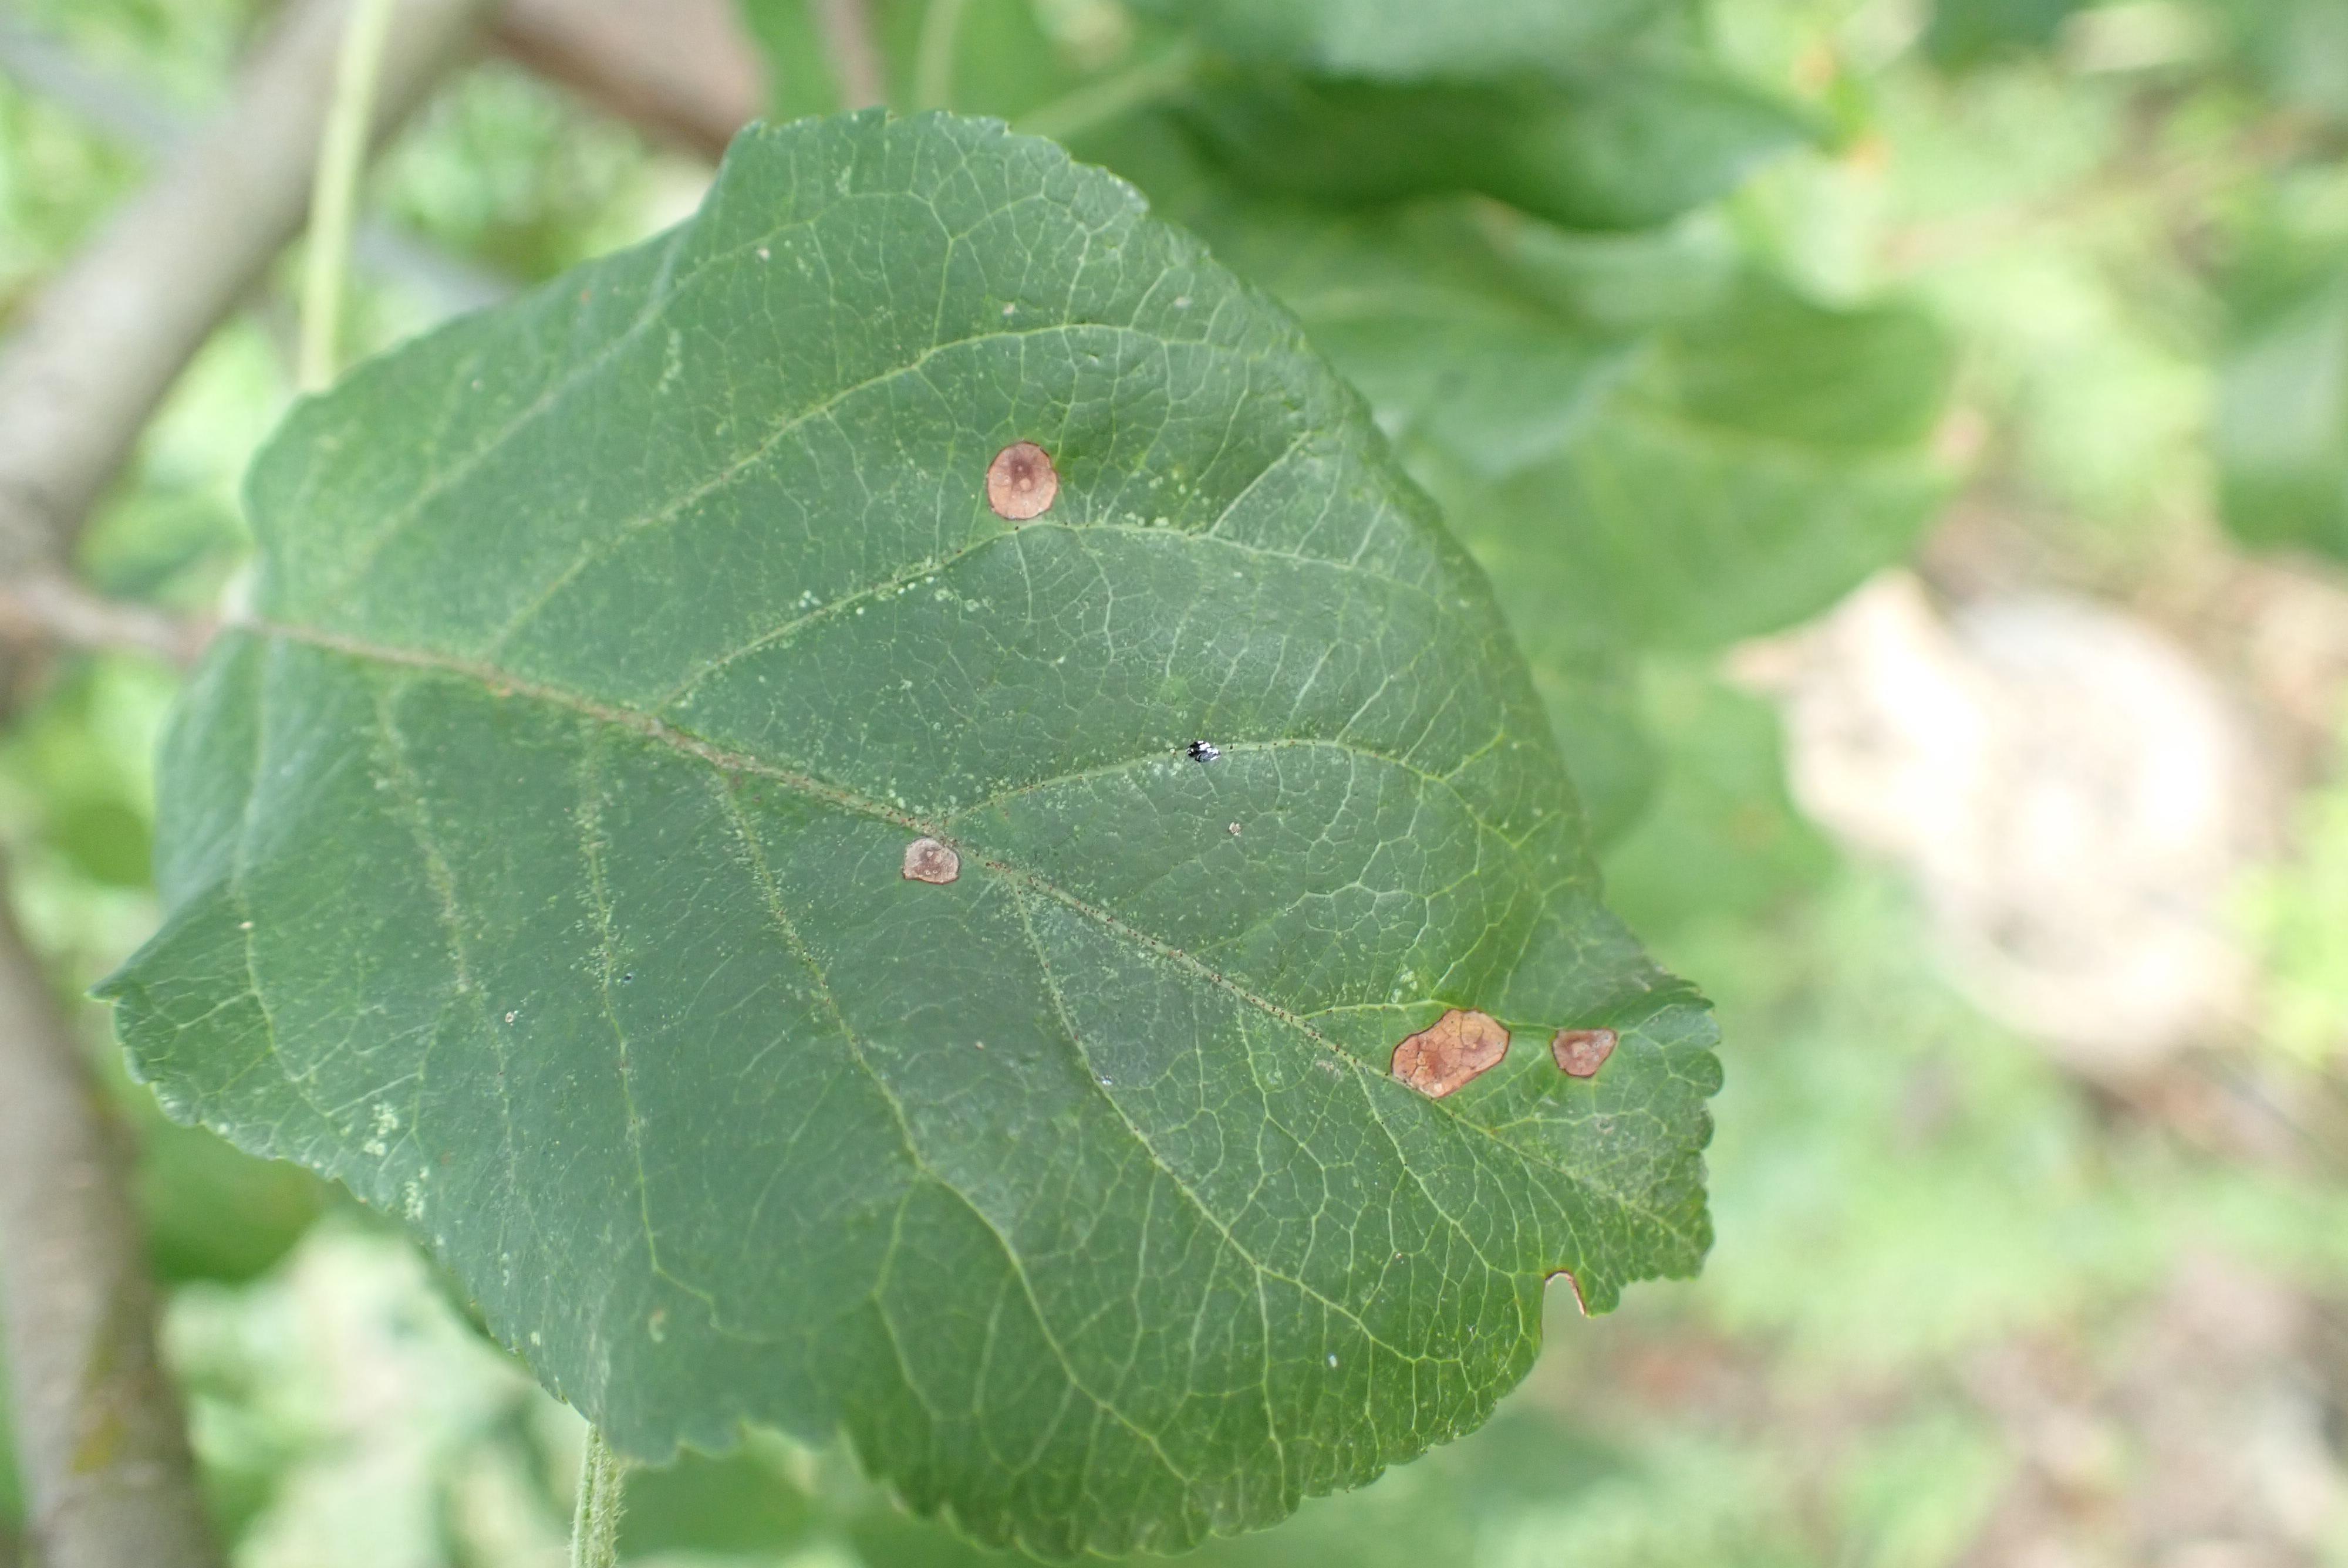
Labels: frog_eye_leaf_spot